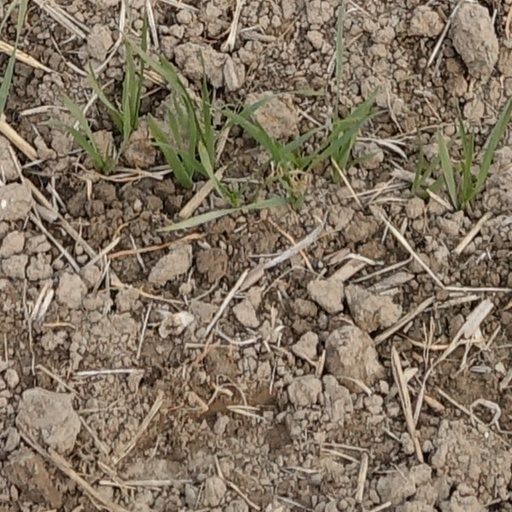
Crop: wheat